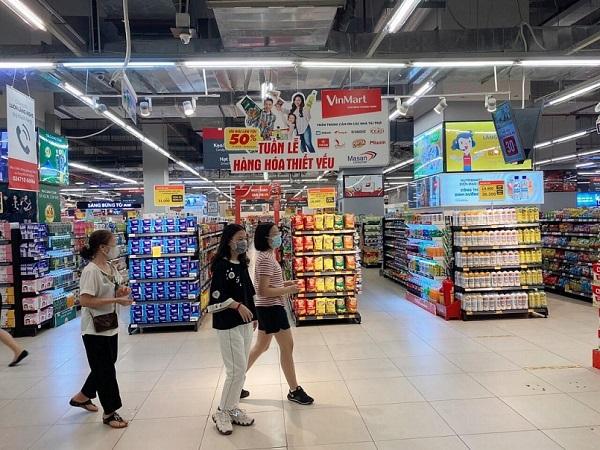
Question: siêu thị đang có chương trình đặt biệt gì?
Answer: siêu thị đang trong tuần lễ hàng hoá thiết yếu